Kilis

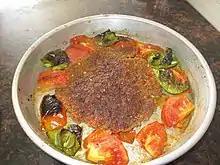
Kilis Tava

Kilis 7 Aralık University is located in Kilis and has around 8,000 undergraduate and graduate students.